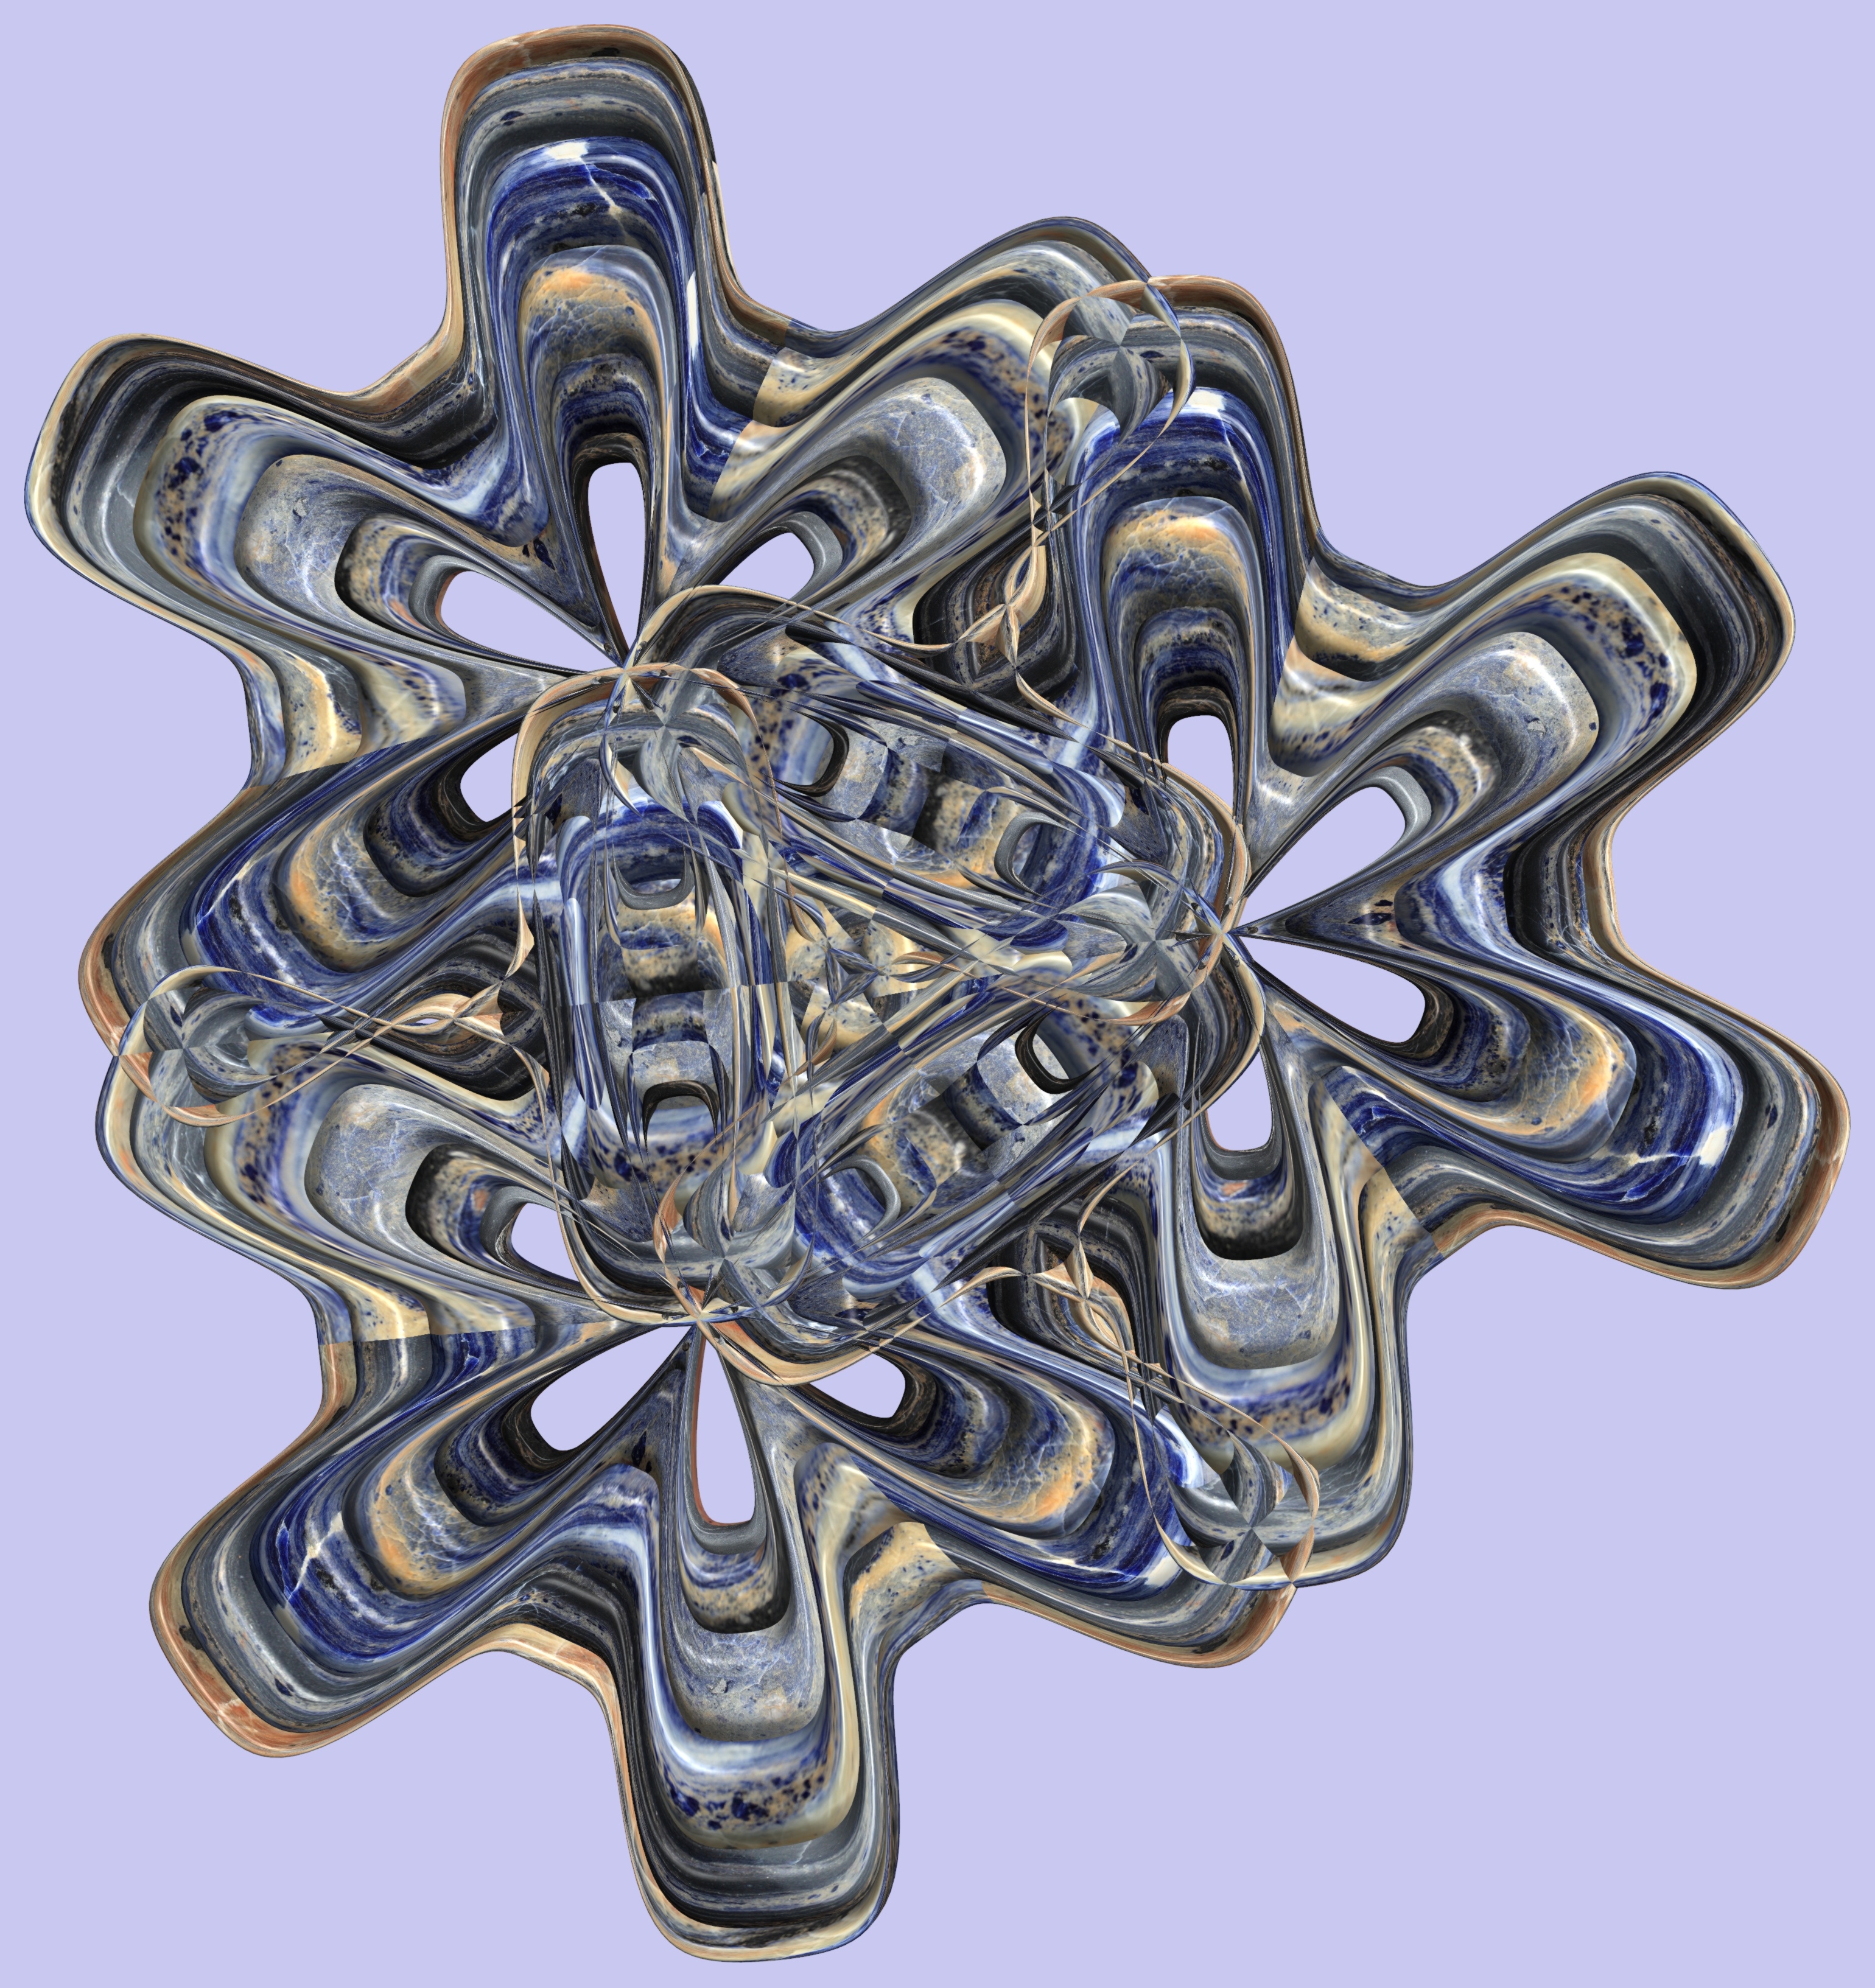
abstract, structure, texture, pattern, symbol, cross, jewellery, design, symmetry, 3d, graphic, torus, mathematica, cg, parametricplot3d, code, program, algorithm, mapping, pendant, fashion accessory